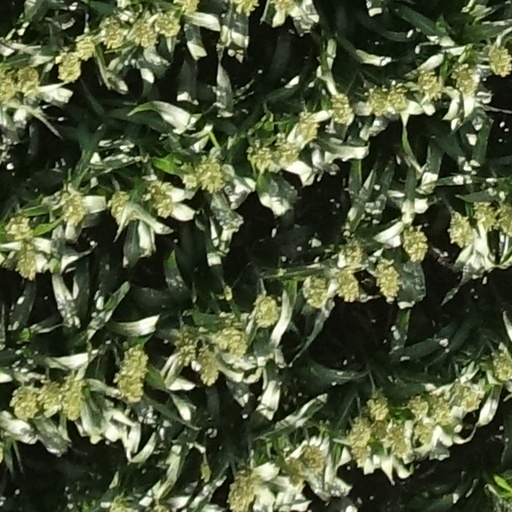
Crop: sorghum